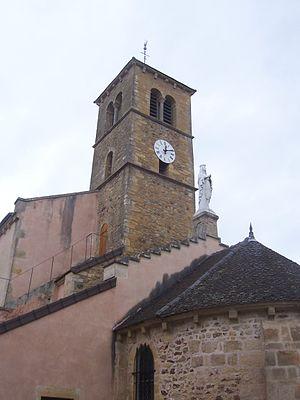
Eglise de Vauban
L'église Saint-Saturnin de Vauban est une église située sur le territoire de la commune de Vauban dans le département français de Saône-et-Loire et la région Bourgogne-Franche-Comté.